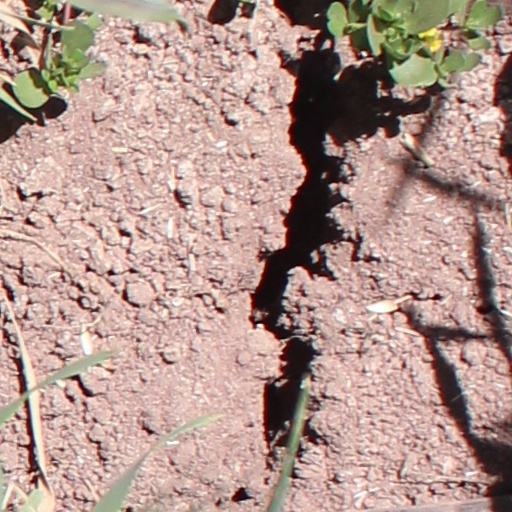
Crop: wheat